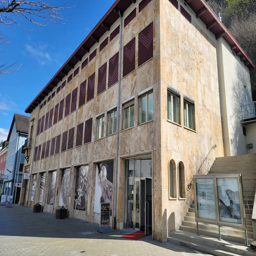
Liechtenstein PostalMuseum